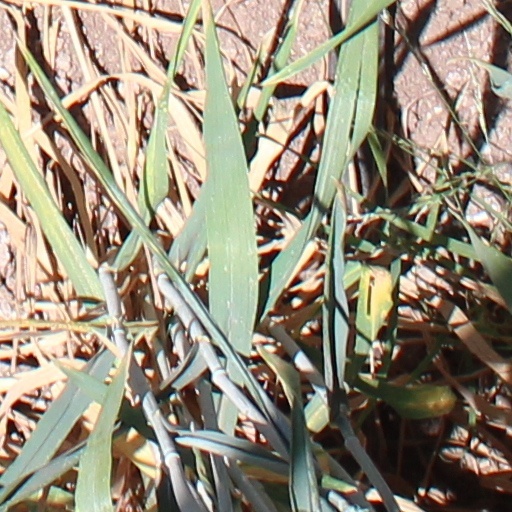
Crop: wheat